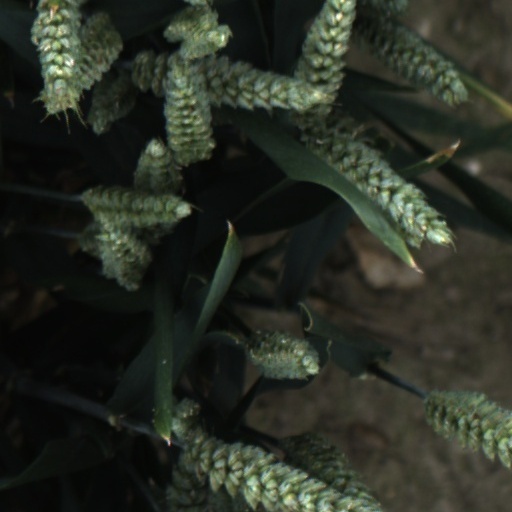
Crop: wheat